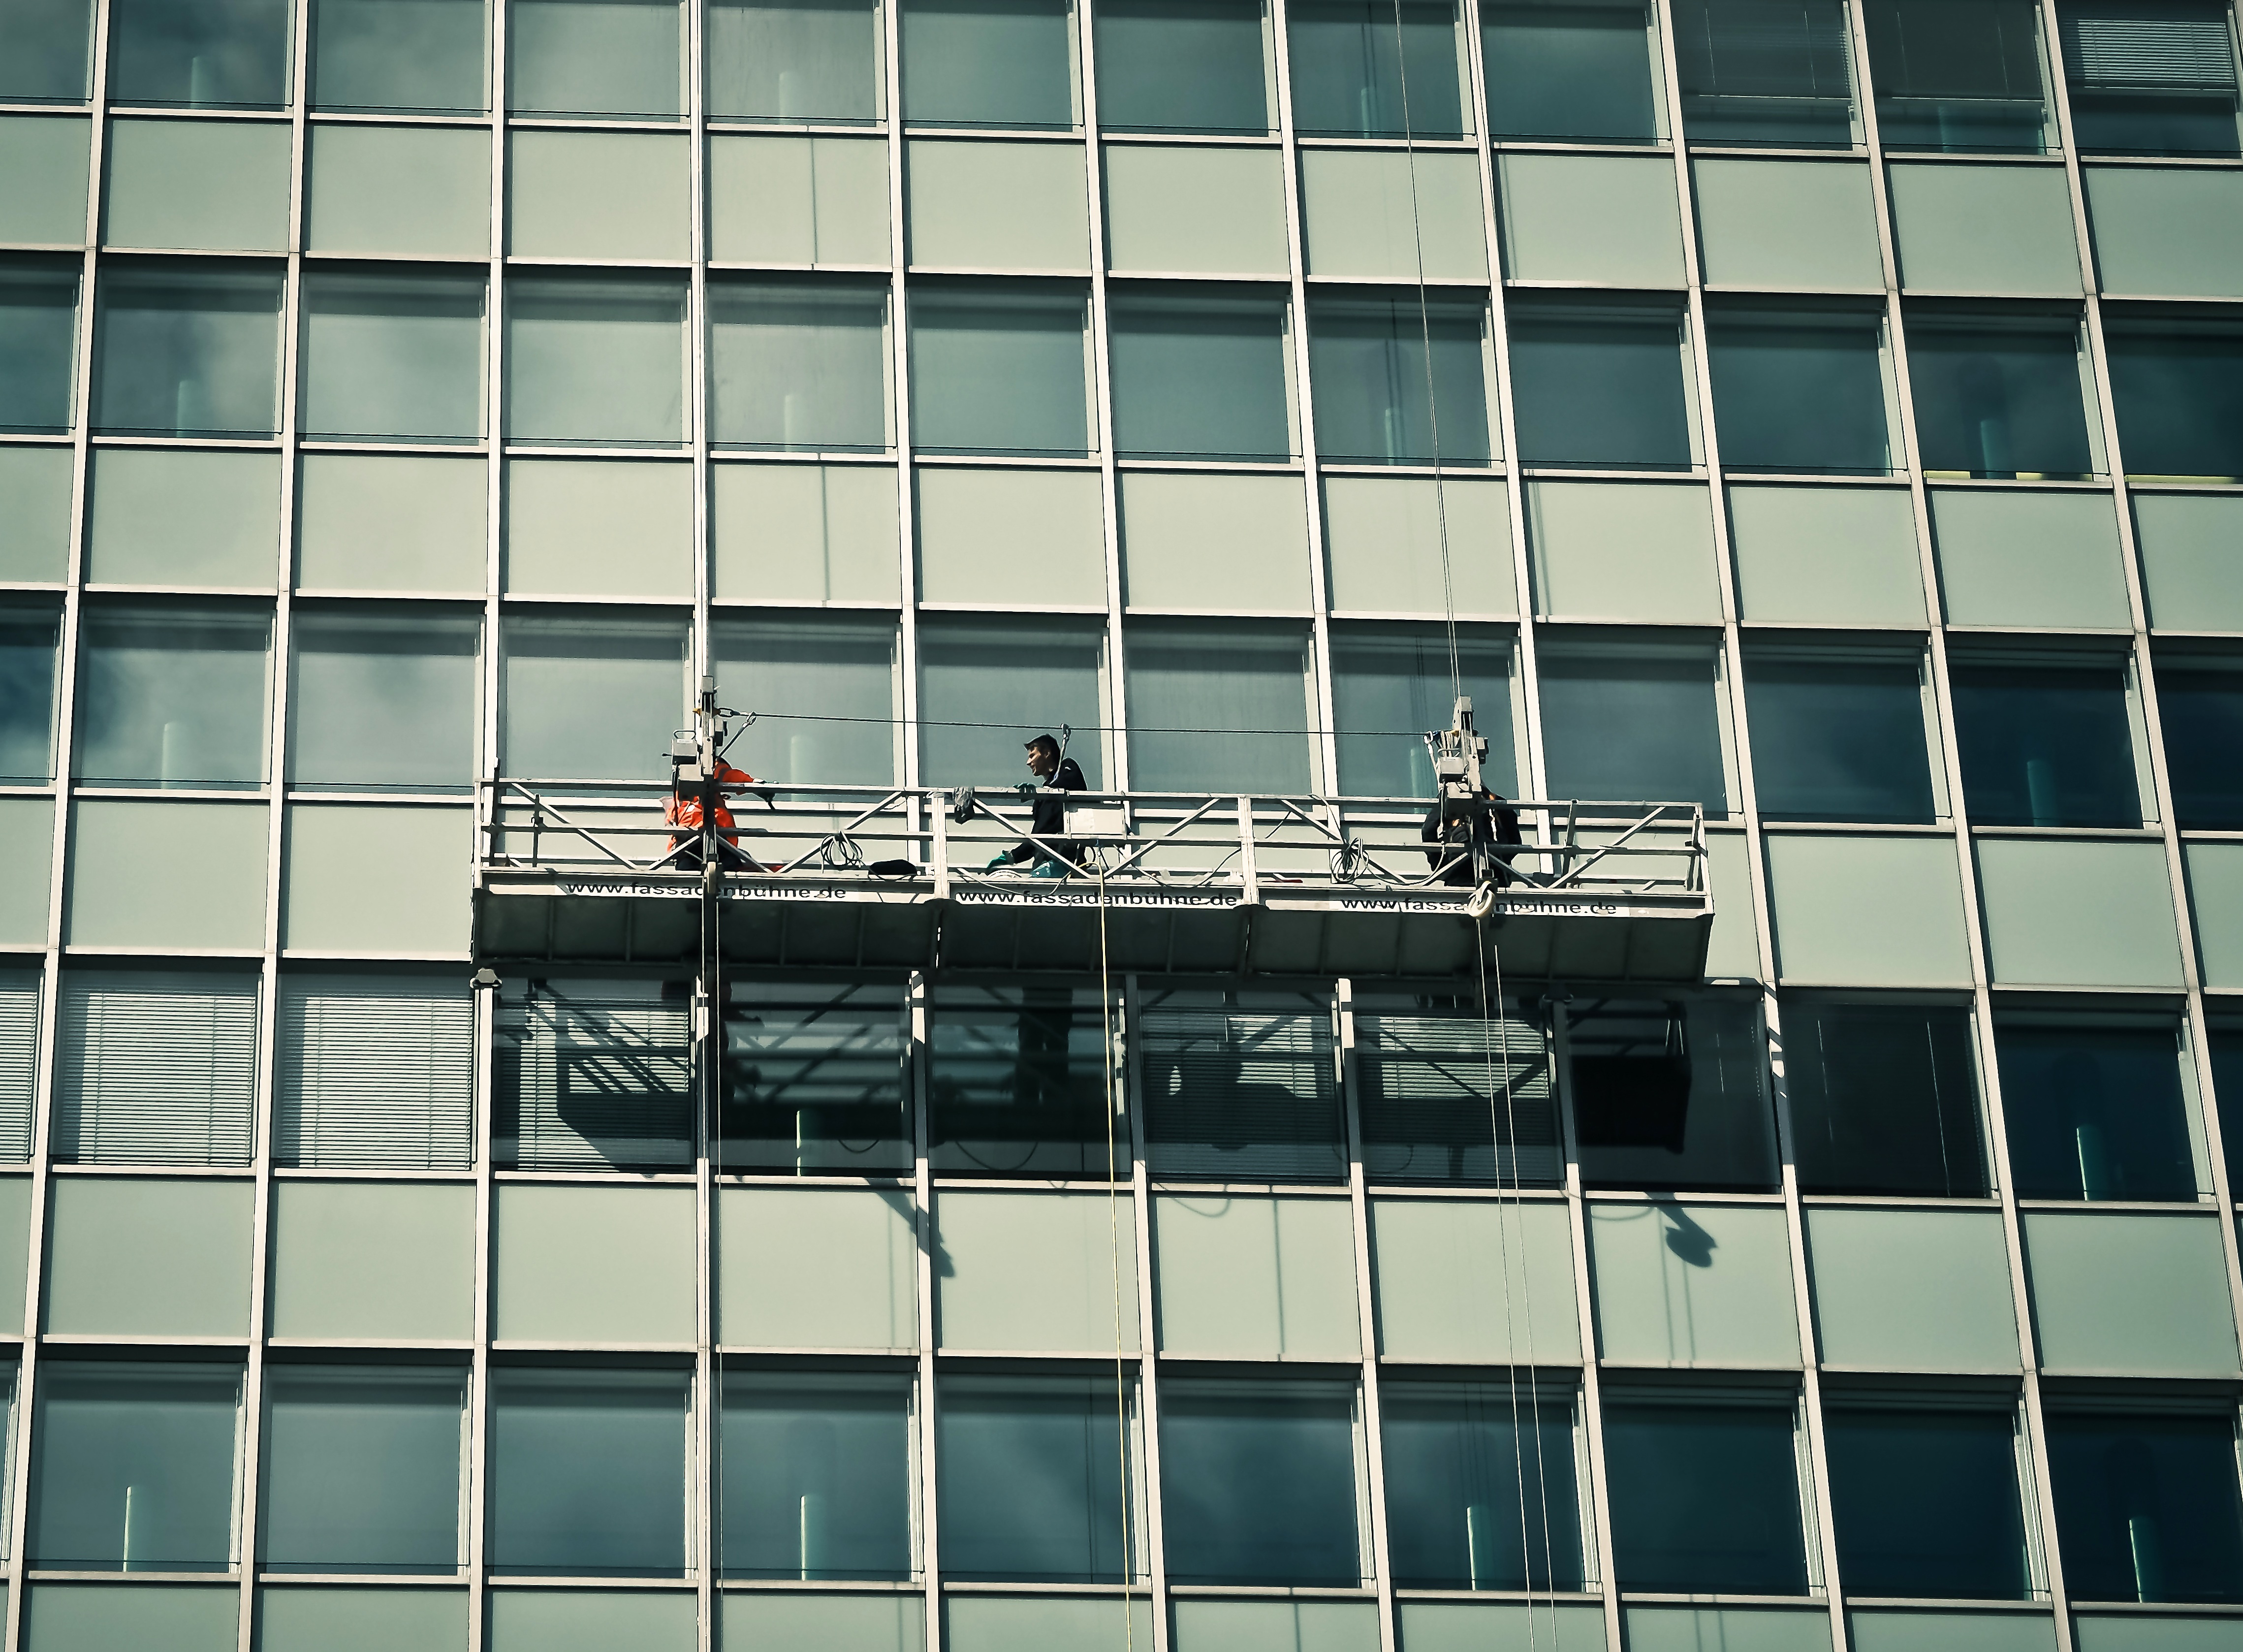
work, architecture, structure, window, glass, building, city, skyscraper, wall, line, reflection, color, facade, blue, tower block, interior design, symmetry, site, shape, workers, craftsmen, houses facades, high building, daylighting, window cleaner, construction workers, urban area, window covering